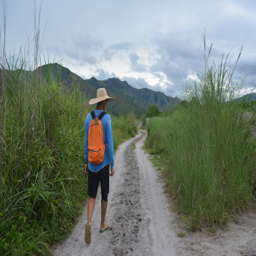
heading on our way to the nursery of plants